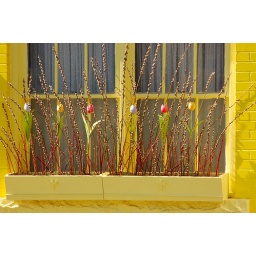
Tulips in a yellow planter box